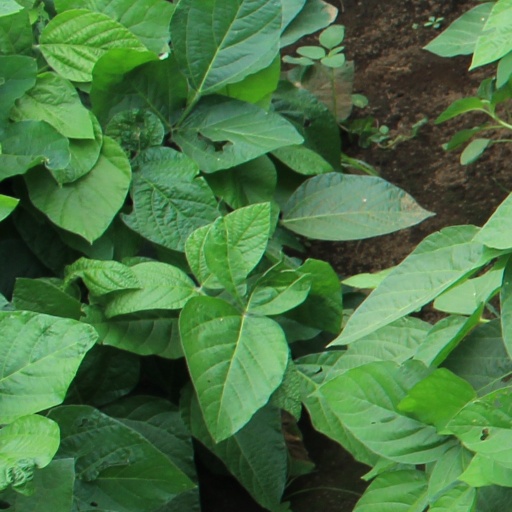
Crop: soybean